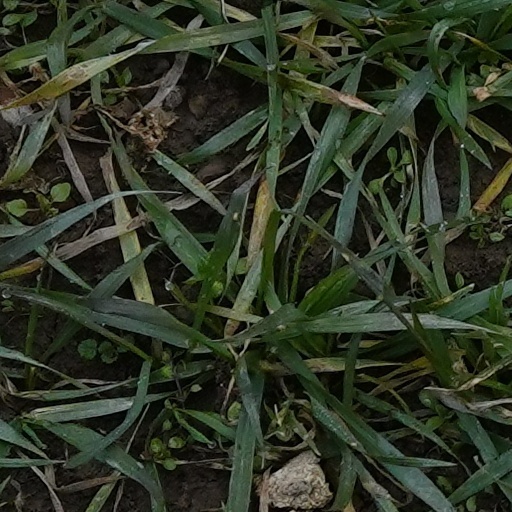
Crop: wheat